Battle of Sattelberg

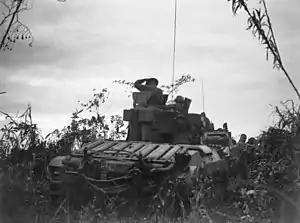
An armoured vehicle moves through thick vegetation

The terrain upon which the Australians advanced hampered their movement considerably. Consisting mainly of steep "razor-back" ridges and thick jungle which restricted the tactics that Whitehead could employ, the 26th Brigade mainly employed infiltration tactics, advancing on "narrow fronts" using columns of troops consisting of an infantry company forward, followed by a troop of tanks with an engineer section in support. Initially the Japanese were surprised by the presence of the Matilda tanks as their noise had been masked by the artillery and rocket barrage, and a number of positions were abandoned by Japanese soldiers who were put to flight upon seeing the tanks, however, as the day progressed the opposition stiffened and the defenders recovered after the initial shock. Progress subsequently became very slow, and as the 2/48th Battalion approached "Coconut Ridge" (designated Highland 5 by the Japanese) at around midday, one of the Matildas was disabled when it lost a track to an improvised explosive device which had been placed under the road by the defending Japanese. With the tanks isolated from their infantry support, a small Japanese team advanced from cover to attack a second tank which had come up to support the first, and taking the machine gunner by surprise, they placed an explosive charge in front of it. Although the resulting explosion did not knock the tank out of action, it trapped its crew inside for the rest of the day.